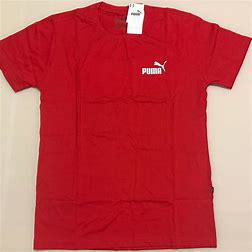
Brand: Puma
Model: 100